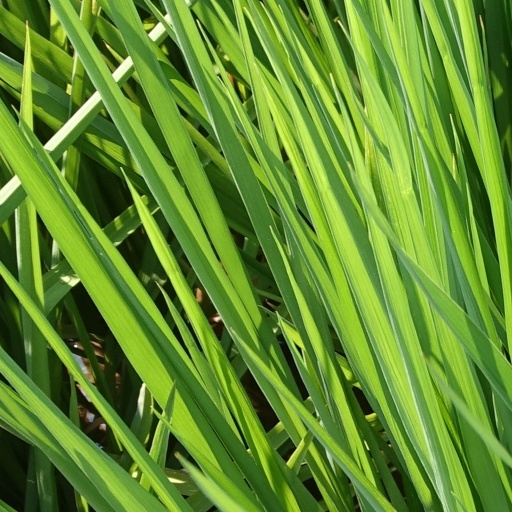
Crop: rice